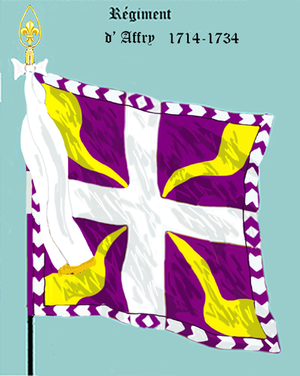
Cet article présente et étudie les drapeaux et uniformes des régiments étrangers au service de l'Ancien Régime au XVIIIᵉ siècle. À cette époque de l'Histoire de France, les armées du Royaume de France ont eu régulièrement recours à des troupes recrutées à l'étranger. Si les suisses sont les plus connues, de nombreuses autres formations peuvent être comptées.
Le régiment de Vigier est un régiment d’infanterie suisse du Royaume de France créé en 1673.